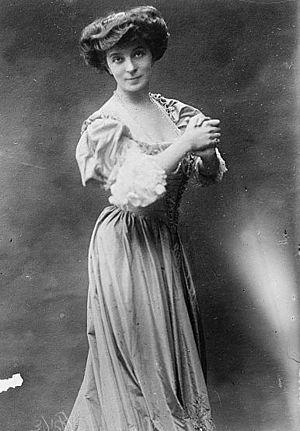
Pauline Benda, dite Madame Simone ou simplement Simone, est une comédienne et femme de lettres française, née le 3 avril 1877 à Paris 8ᵉ et morte le 17 octobre 1985 à Montgeron.
Cette liste présente les personnalités toujours en vie dans l'ordre décroissant de leur âge.